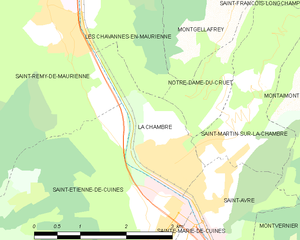
Carte des communes françaises
La Chambre est une commune française située dans le département de la Savoie, en région Auvergne-Rhône-Alpes.